Textiles of Sumba

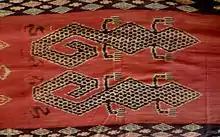
"Hinggi" detail of a gecko

The identifiable creatures that appear on royal Sumbanese textiles include animals of ritual sacrifice, such as cocks or chickens, as well as deer with spreading horns. Shrimp and lobsters can also be depicted and symbolize rebirth—shrimps because they shed and replace their shells, and lobsters because they can regenerate their limbs in a process of renewal. As such, shrimp and lobsters are symbolic of a ruler's powers.